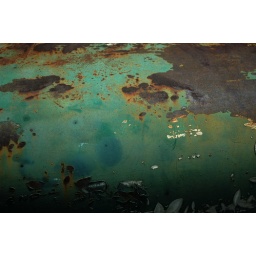
an old rusty truck in the mission